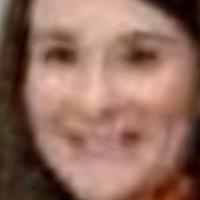
Age group: age 31-40